Benjamin Wade

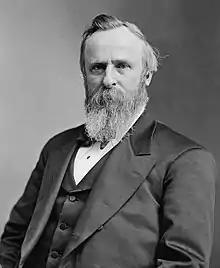
Wade, who maintained lifelong support for civil rights, became disenchanted with President Hayes' leniency towards the South.

After many fallouts with the Republican-dominated Congress, the Judiciary Committee voted to impeach President Johnson (who had been a Democrat). When Johnson was impeached, Wade was sworn in as one of the senators sitting in judgment, but was greatly criticized because of his unseemly interest in the outcome of the trial. Although most senators believed that Johnson was guilty of the charges, they did not want the extremely radical Wade to become acting president. One newspaper wrote, "Andrew Johnson is innocent because Ben Wade is guilty of being his successor."